Bryan Adams

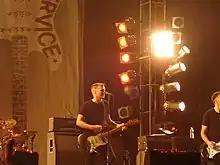
Adams in 2006

On November 13, 2020, Adams was featured on "Stop Crying Your Heart Out" as part of the BBC Radio 2's Allstars' Children in Need charity single. The single debuted at number seven on the Official UK Singles Chart and number one on both the Official UK Singles Sales Chart and the Official UK Singles Download Chart. On December 7, 2020, Adams announced a series of UK concerts following the long hiatus of the "Shine a Light Tour" caused by the COVID-19 pandemic and the cancellation of a sold out 17-date tour with Bon Jovi in US arenas.